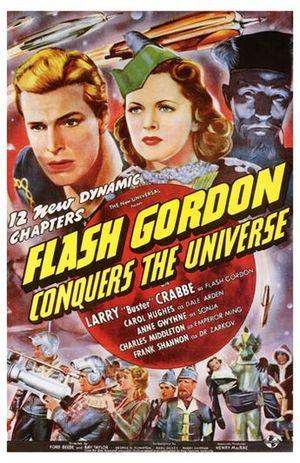
Clarence Linden Crabbe II, dit Buster Crabbe ou Larry "Buster" Crabbe, est un ancien nageur et acteur américain.